Ghajinikanth

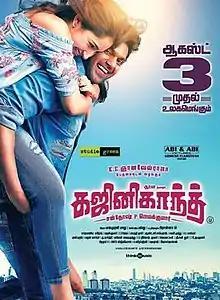
Film poster

Ghajinikanth is a 2018 Indian Tamil-language romantic comedy film written and directed by Santhosh P. Jayakumar and produced by K. E. Gnanavel Raja. The film stars Arya and Sayyeshaa in the lead roles. It is a remake of the 2015 Telugu film "Bhale Bhale Magadivoy."